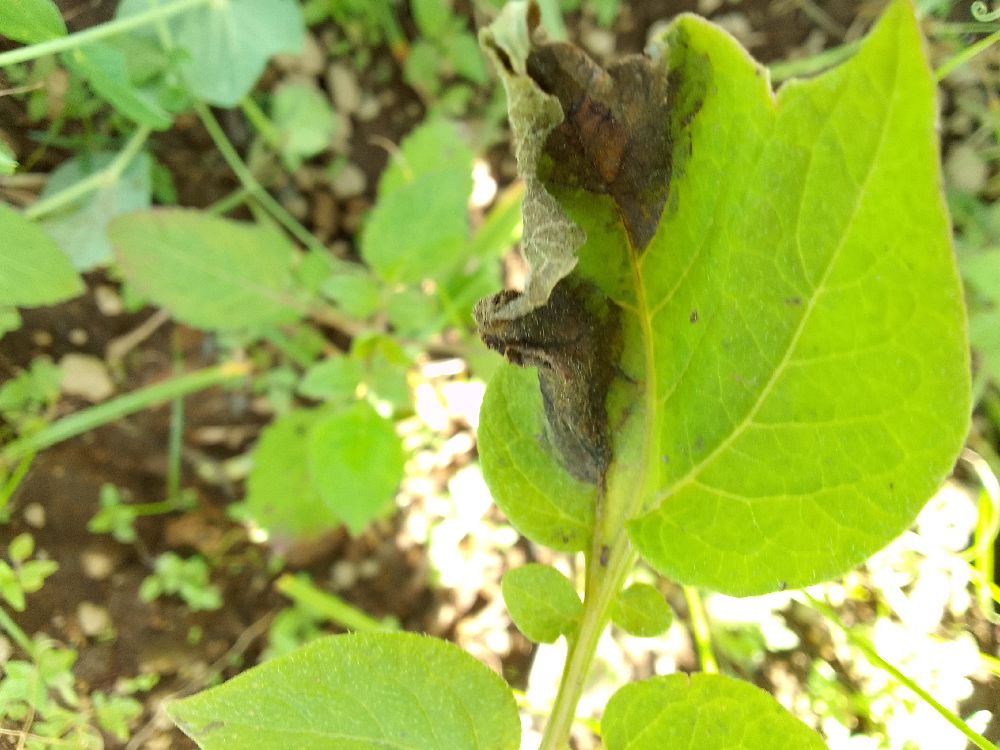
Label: Late blight